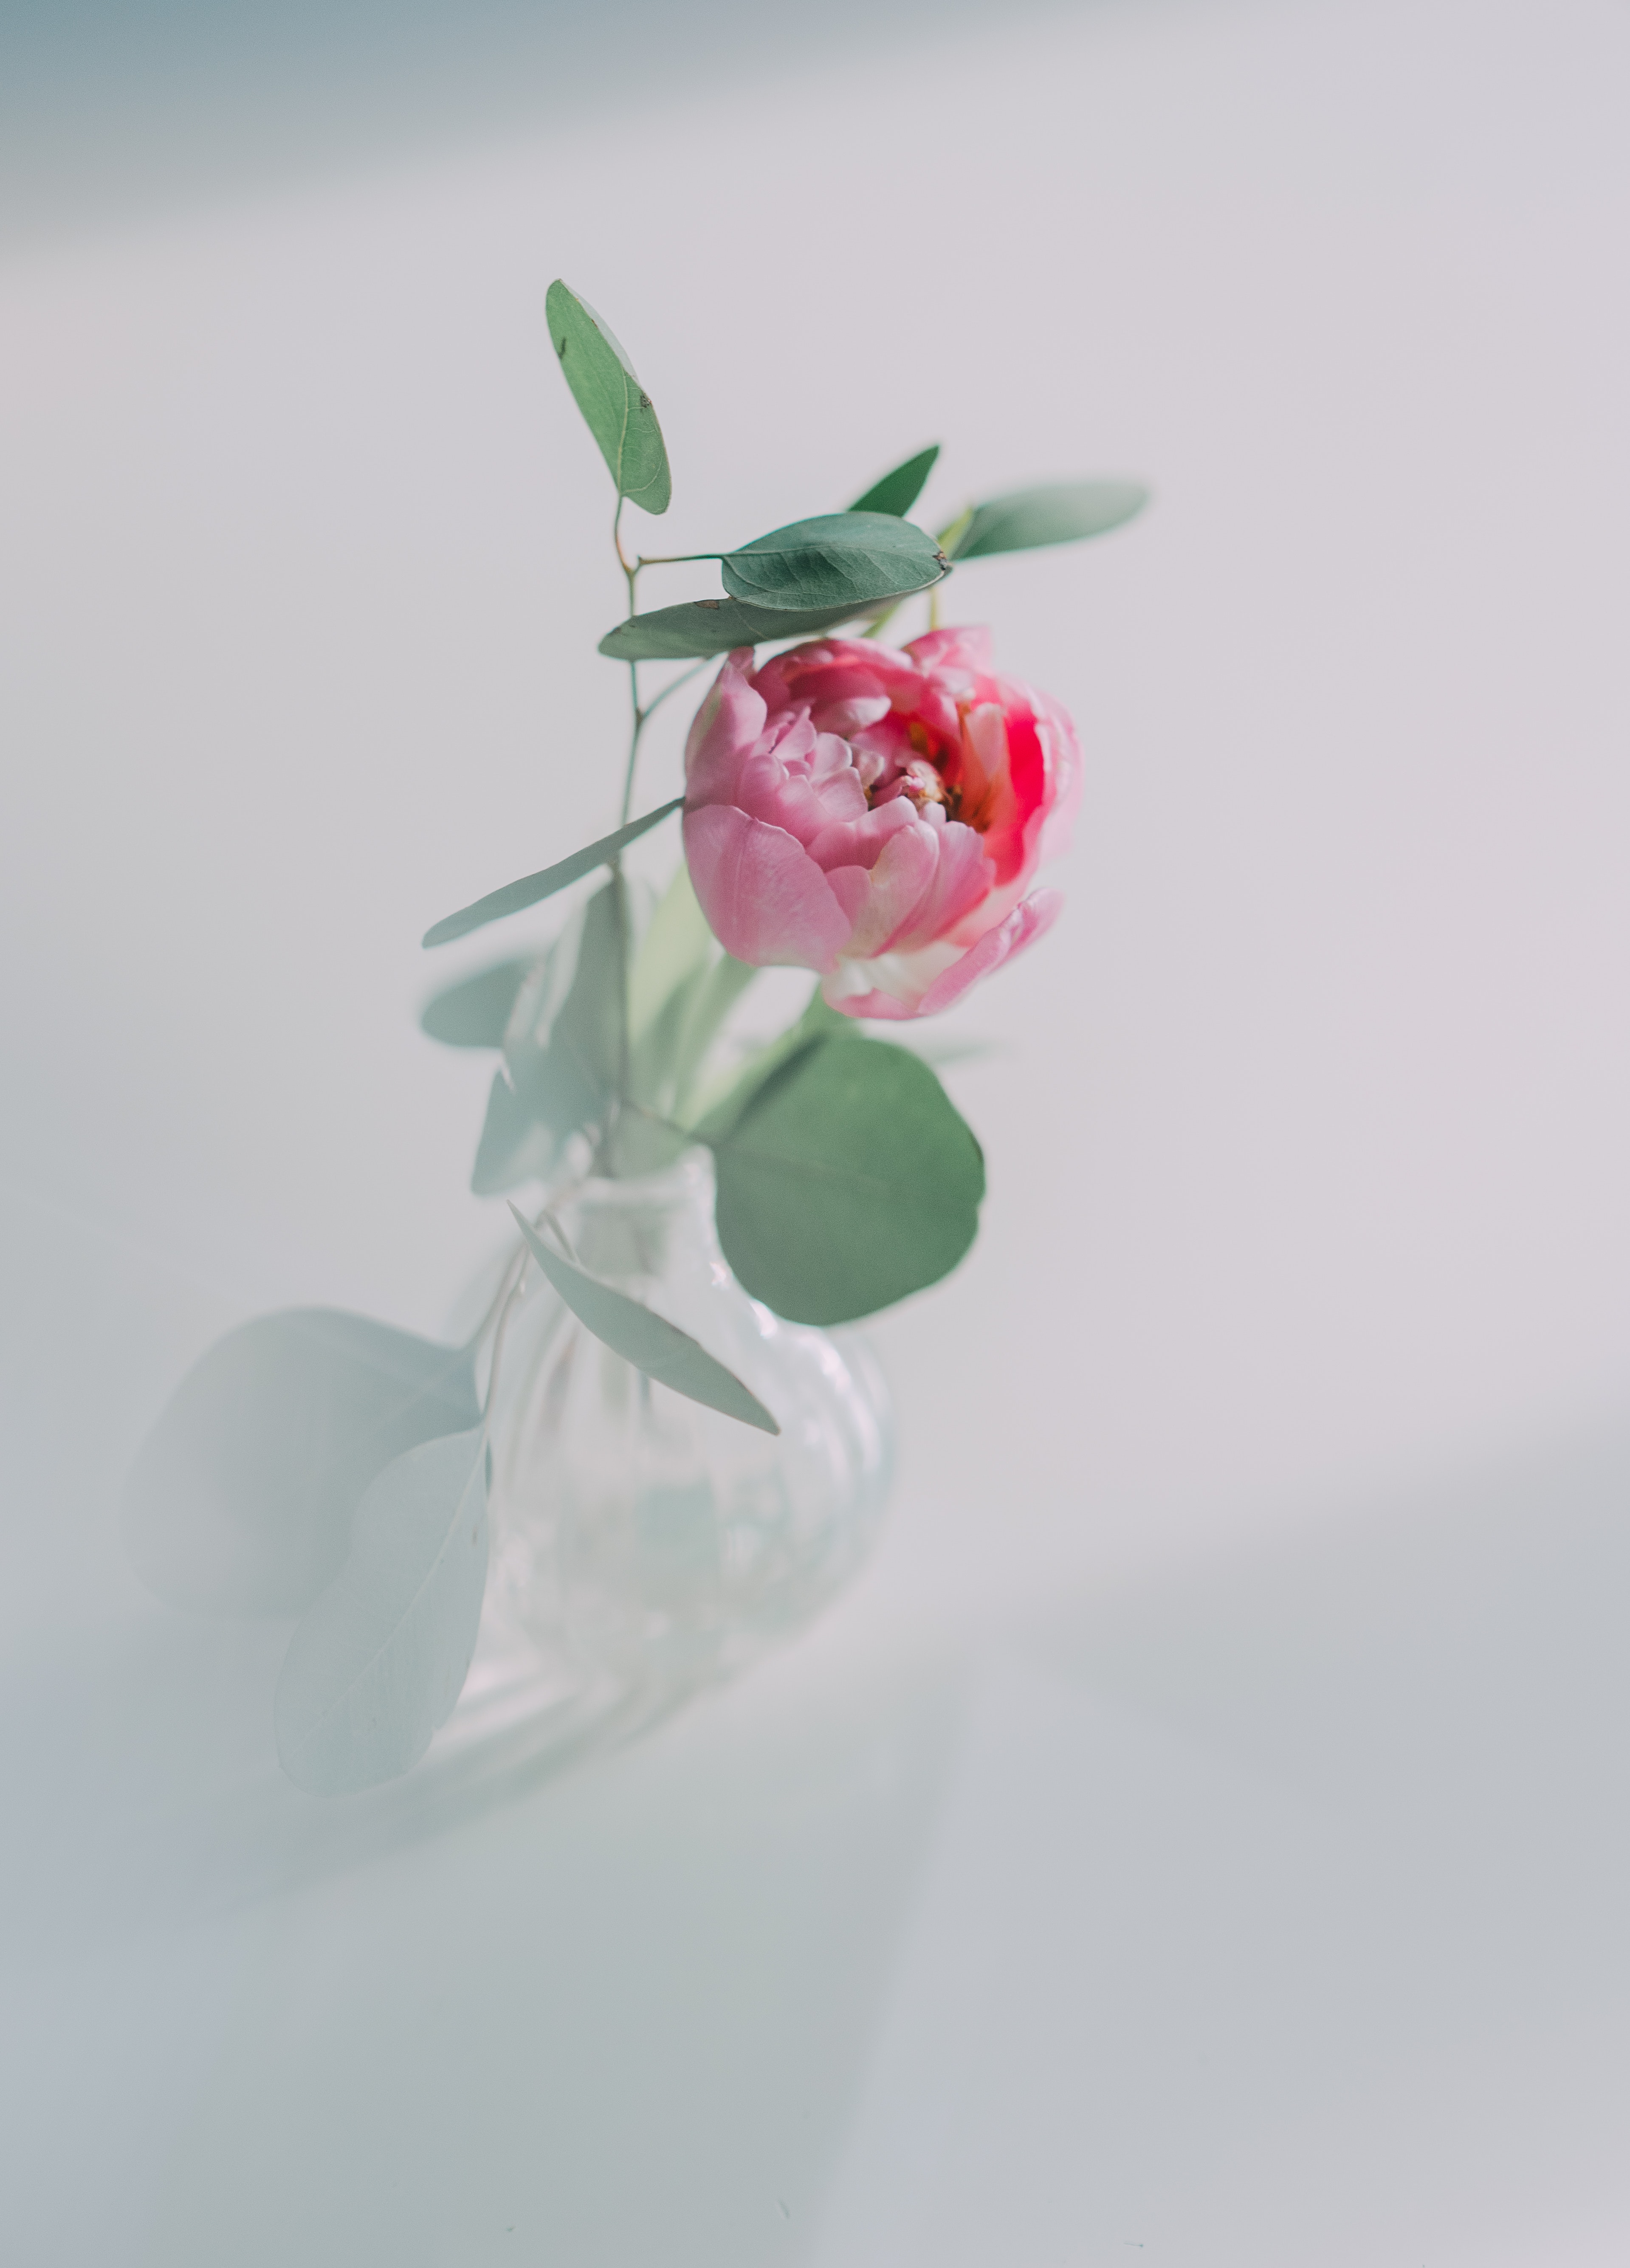
natural, flower, plant, petal, Hybrid tea rose, artificial flower, table, creative arts, rose, wedding ceremony supply, flower arranging, bouquet, rosa centifolia, garden roses, rose family, art, flowering plant, twig, rose order, jewellery, cut flowers, floribunda, Pedicel, floral design, peach, fashion accessory, floristry, magenta, vase, carmine, hair accessory, paper, plant stem, bud, centrepiece, blossom, still life photography, peony, headpiece, still life, paper product, glass, macro photography, watercolor paint, anthurium, ikebana, illustration